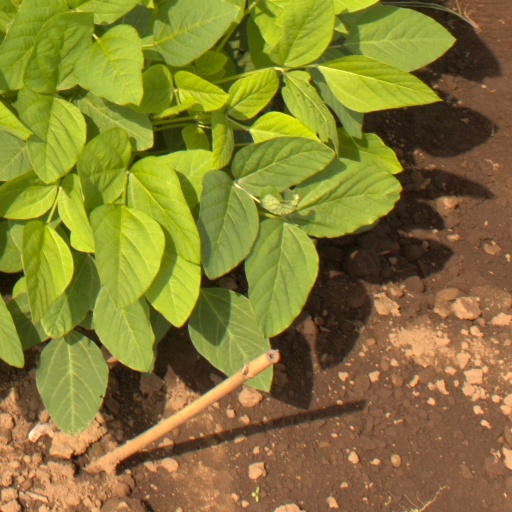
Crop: soybean